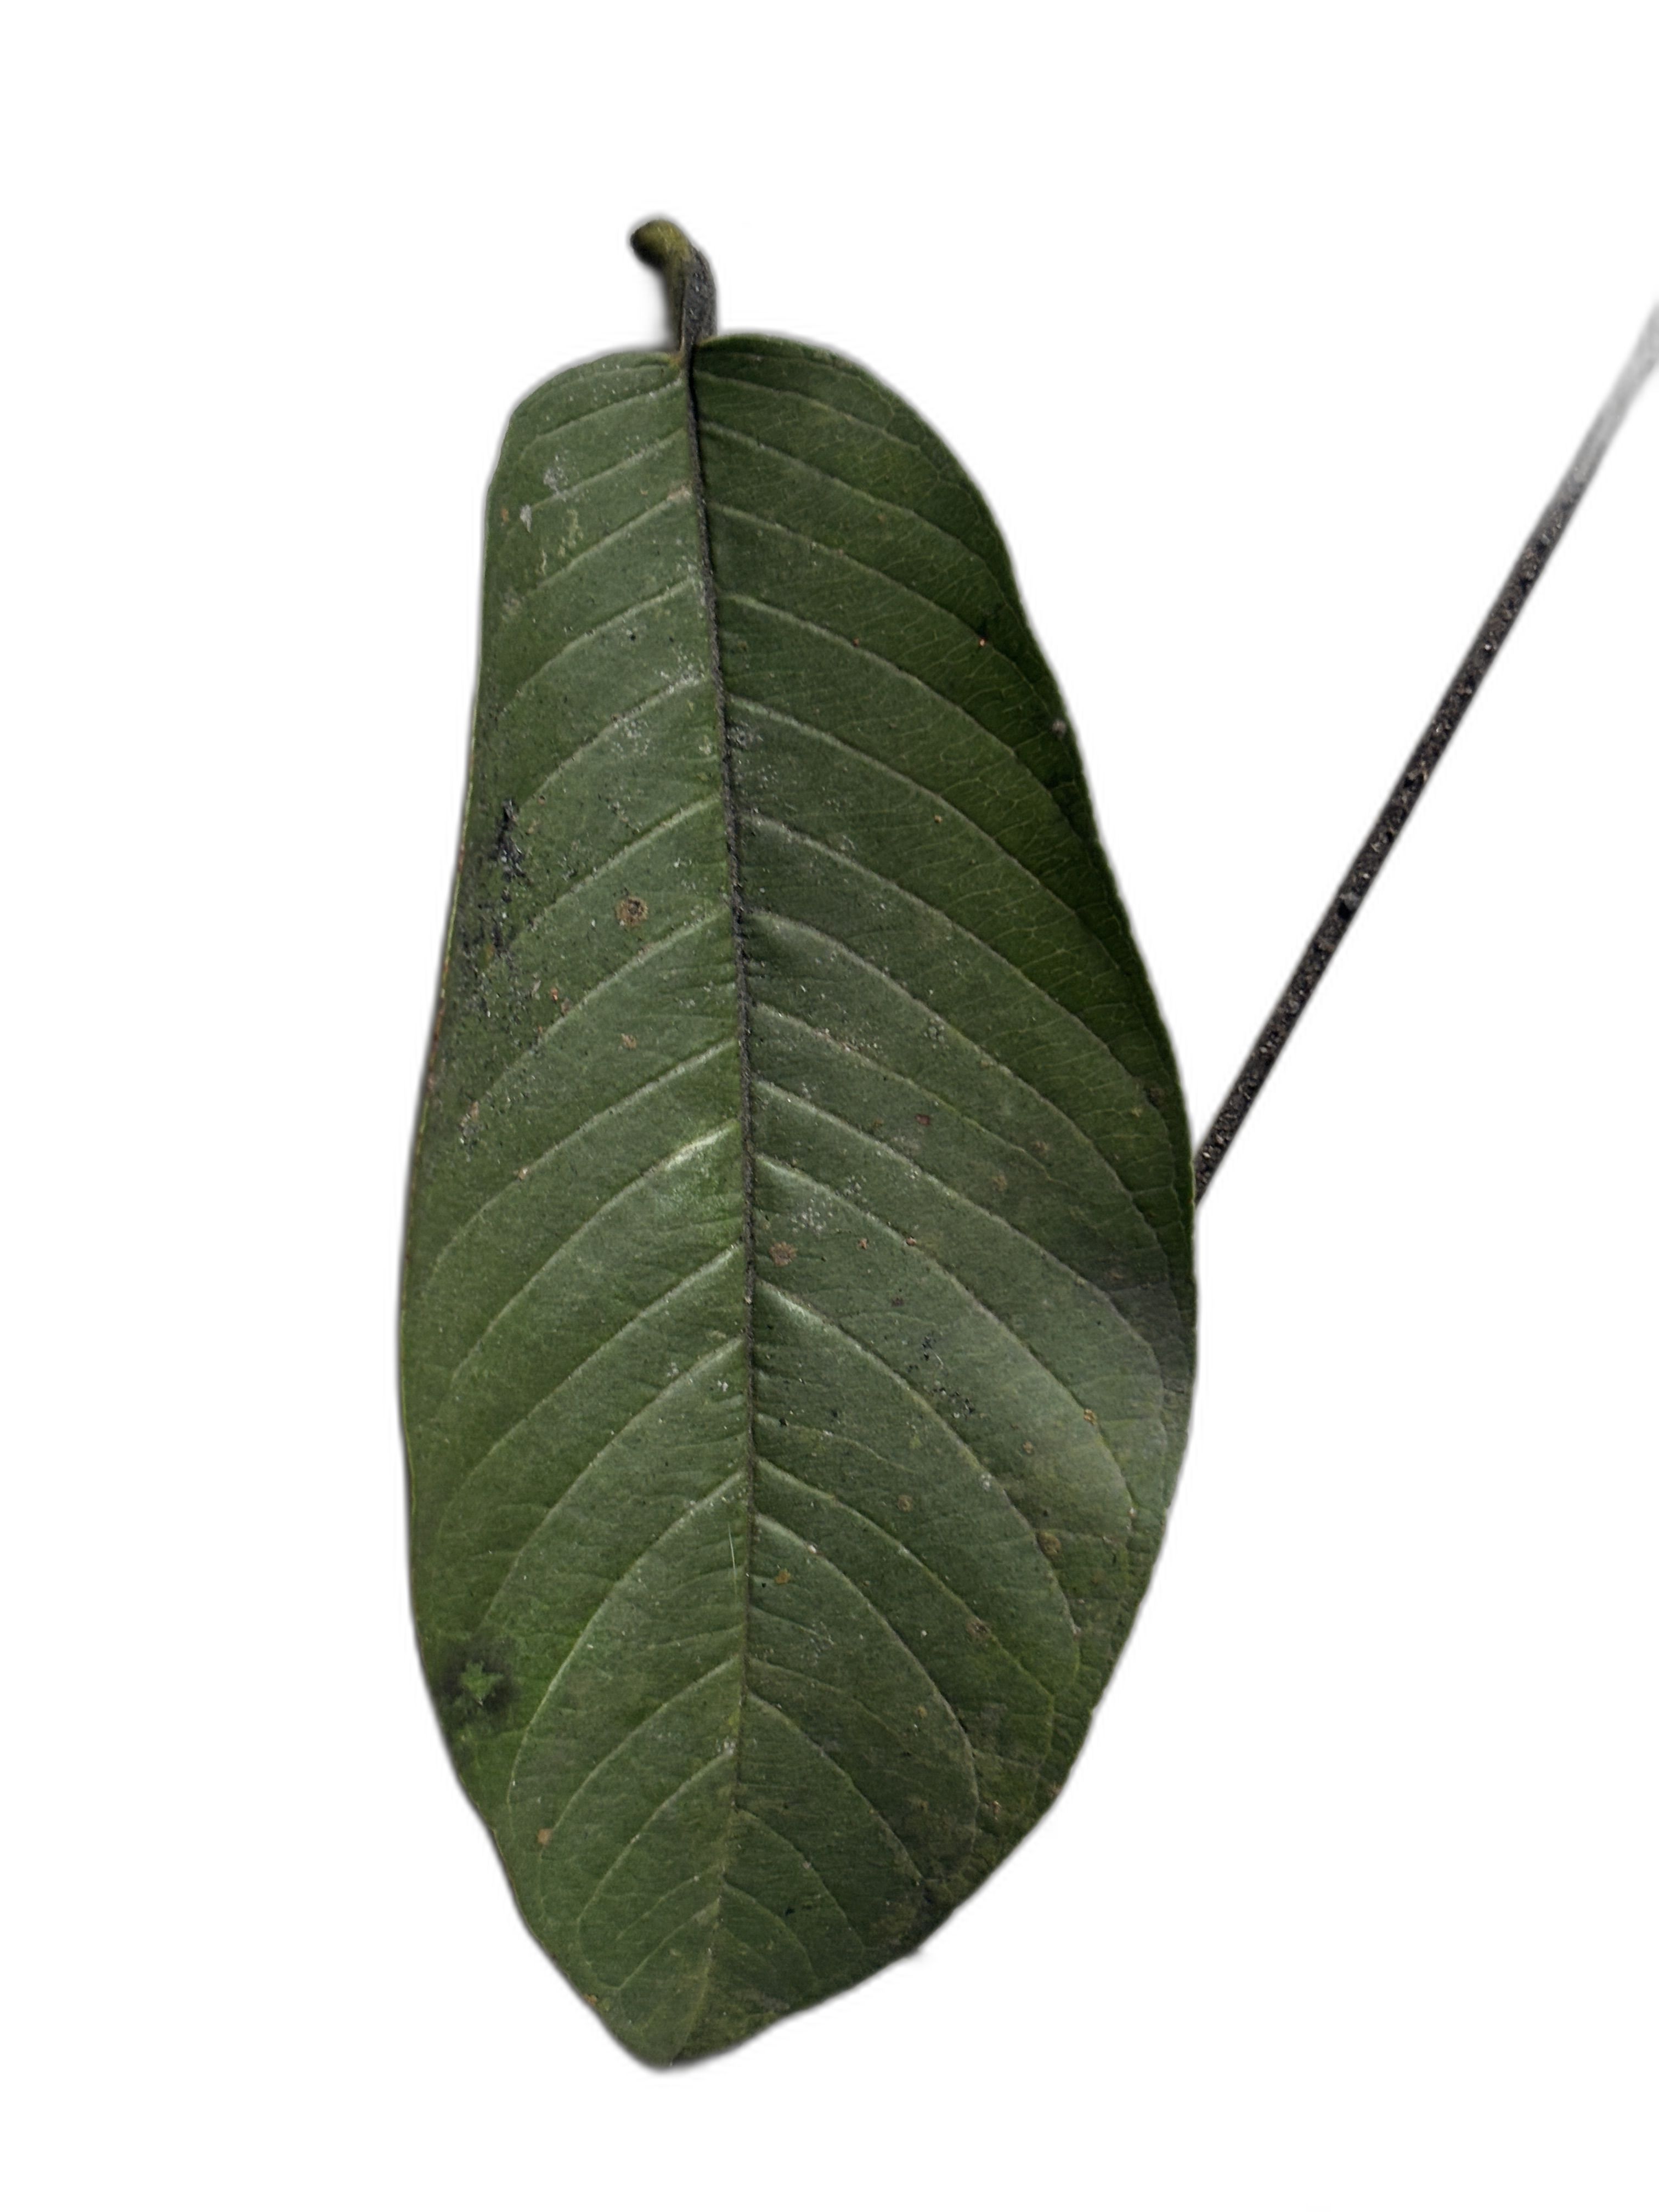
Plant part: leaf
Disease: Healthy